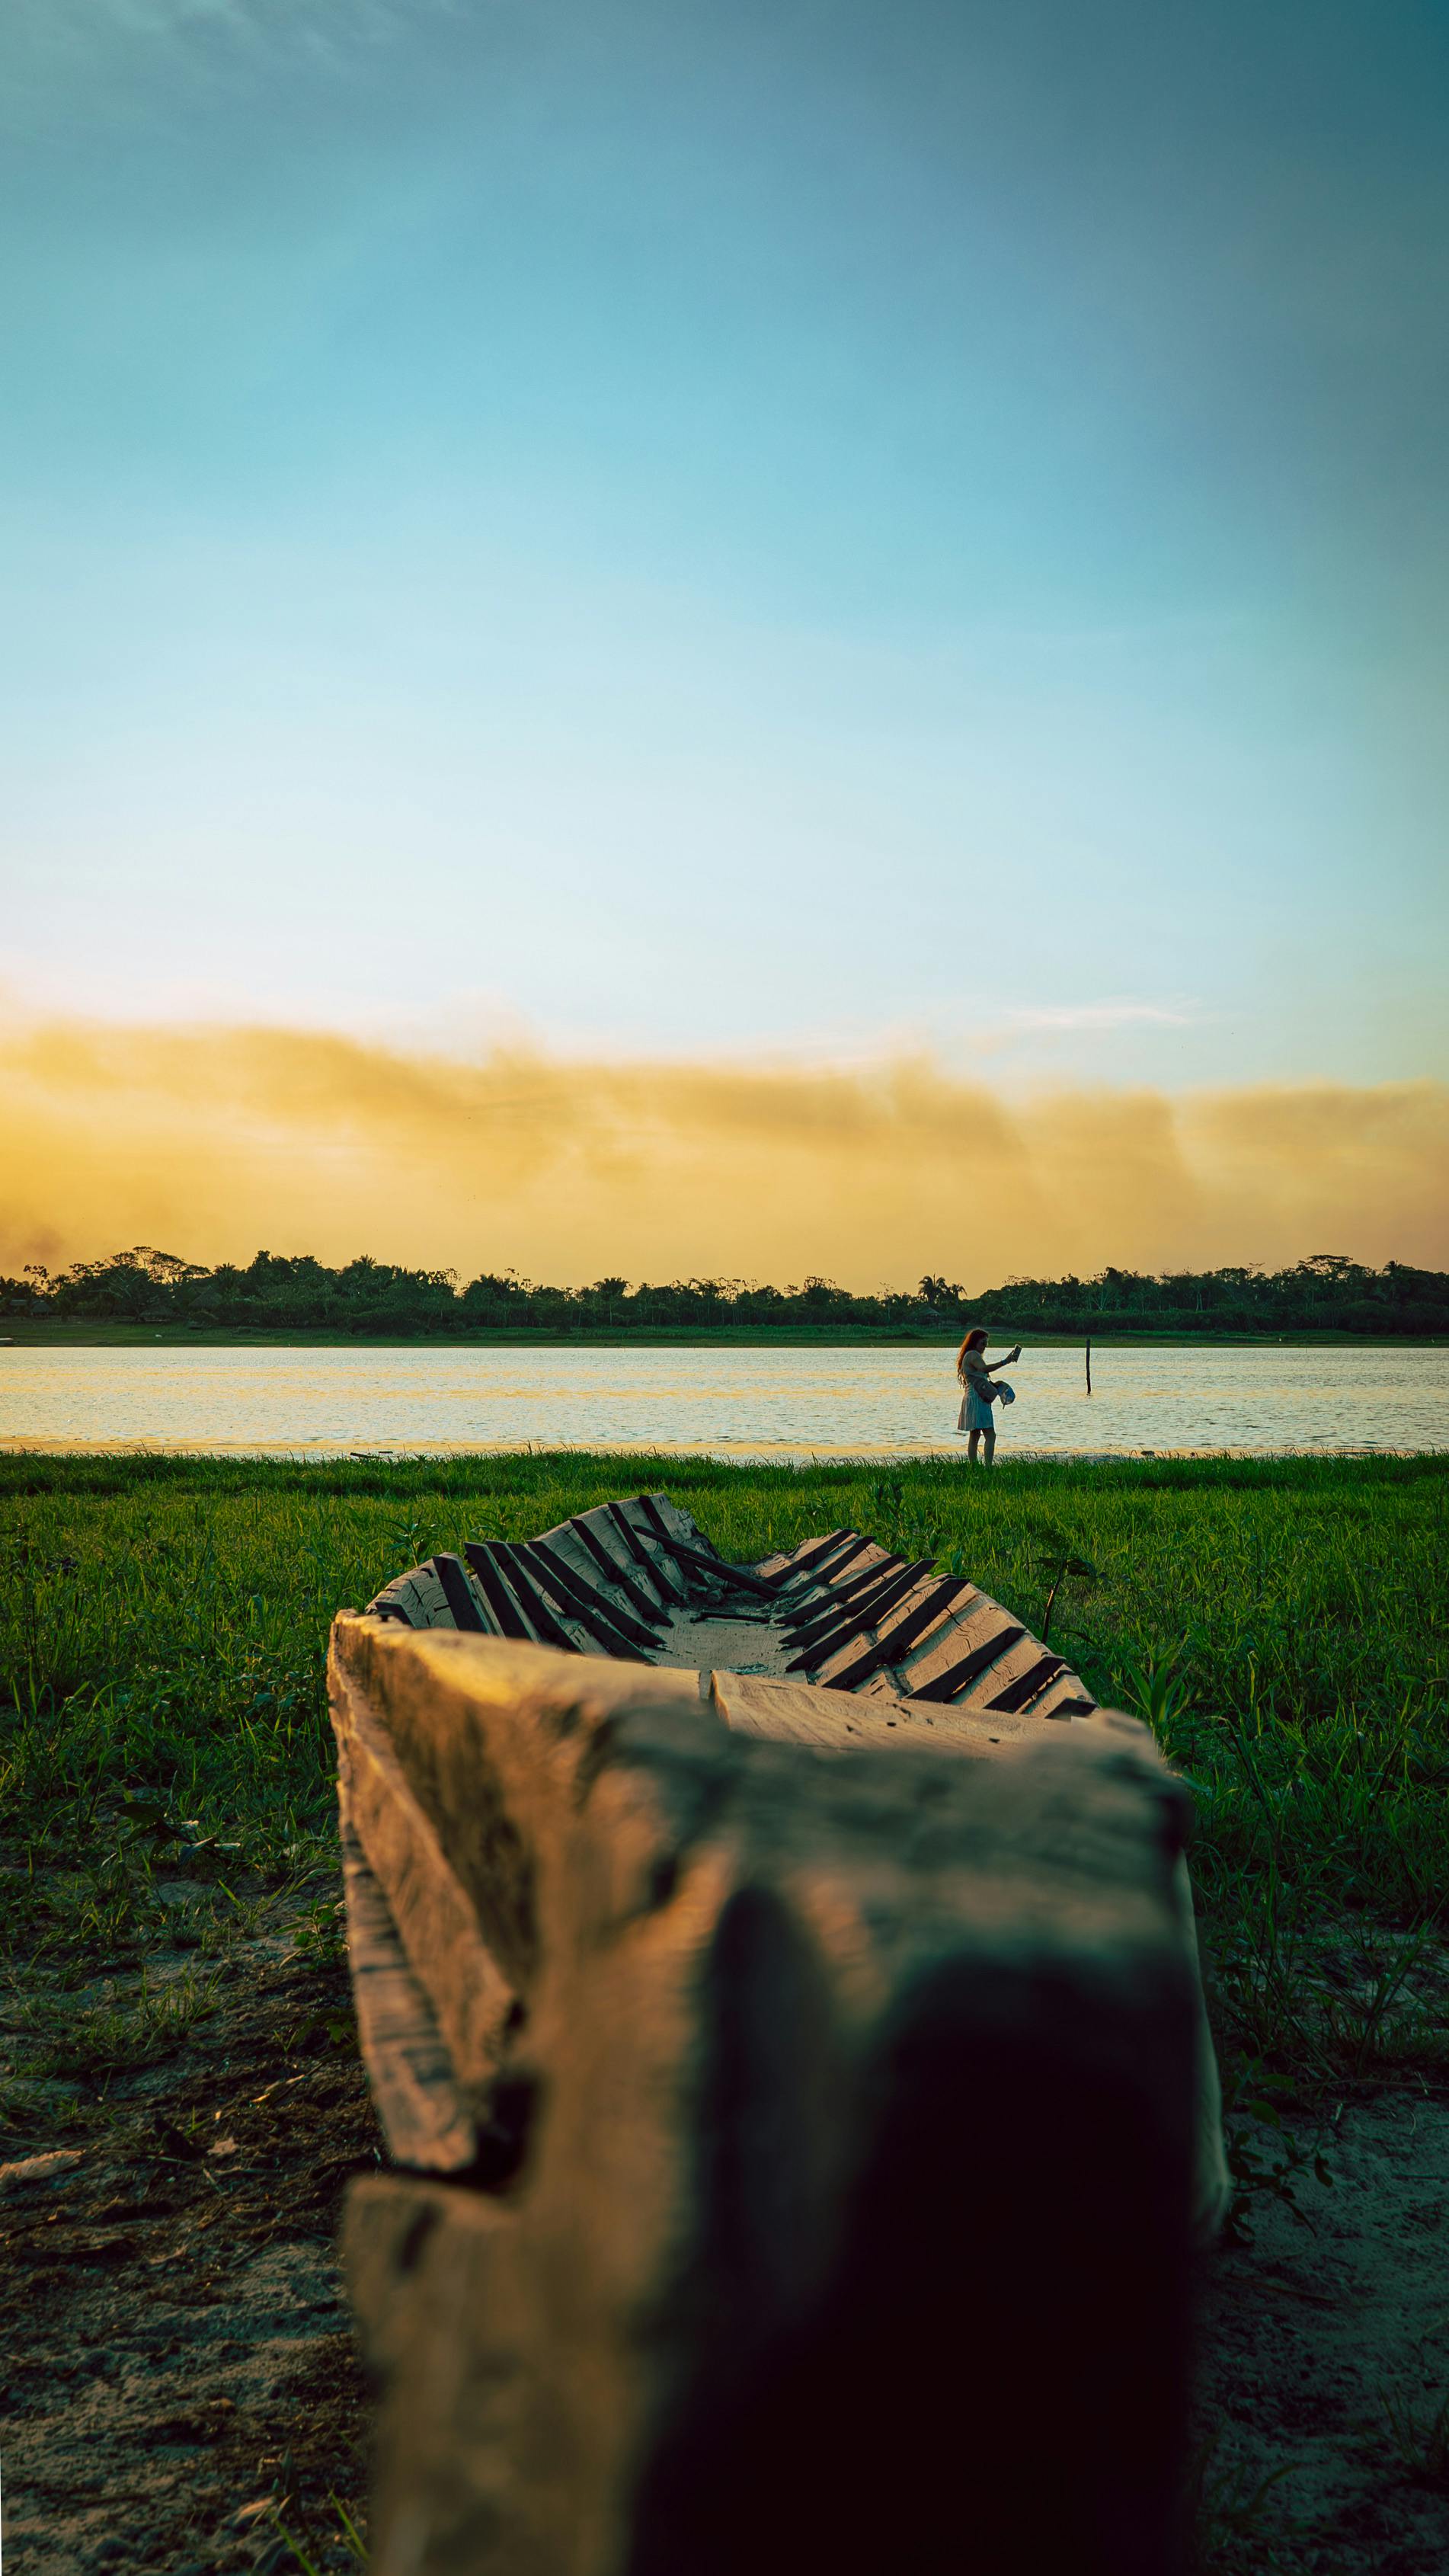
natural, sky, water, plant, cloud, ecoregion, natural landscape, People in nature, wood, dusk, grass, sunset, grassland, lake, plain, sunrise, horizon, rural area, landscape, tree, afterglow, Tints and shades, meadow, road, grass family, calm, prairie, field, hill, leisure, pasture, agriculture, reservoir, dawn, reflection, coast, soil, shadow, ocean, evening, steppe, loch, wetland, farm, bay, vacation, rock, sound, sea, inlet, marsh, sun, river, winter